Eric Frampton

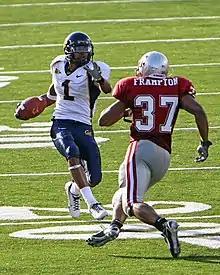
Frampton (right) with Washington State in 2006

As a junior, he became a starter at safety, registering 87 tackles (led the team), one sack, 5.5 tackles for loss, one quarterback pressure, one forced fumble, one fumble recovery, 8 pass deflections and returned one interception for a 36-yard touchdown. He made 13 tackles against USC and Arizona State University.